Korean Declaration of Independence

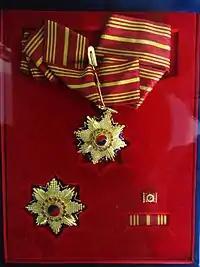
Independence medal awarded to Korean patriot Chu Fucheng

Shortly after the reading ended around 4 P.M., the room was stormed by the authorities and all those involved in the signing and reading were arrested. Papers were distributed in Pagoda Park to inform the masses that independence had been declared and the signers were arrested and taken to Cogno Police Station. The paper requested that Koreans avoid violent and destructive acts in response as it would harm the movement and go directly against the wishes of the signers.